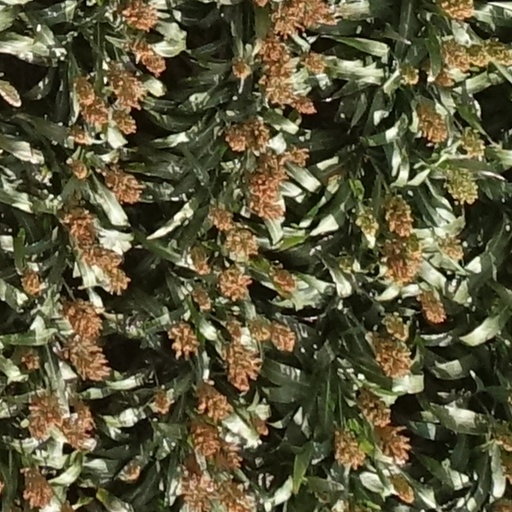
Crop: sorghum